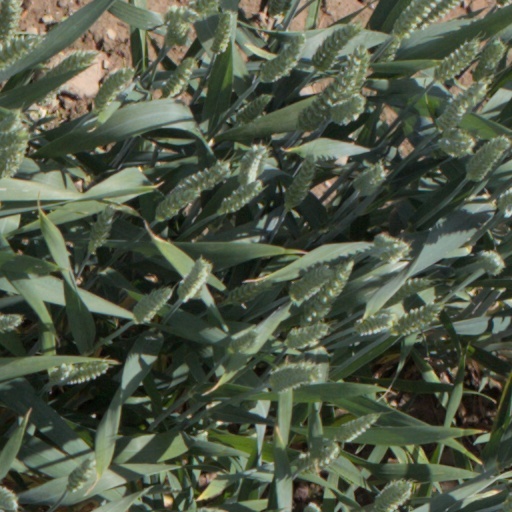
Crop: wheat